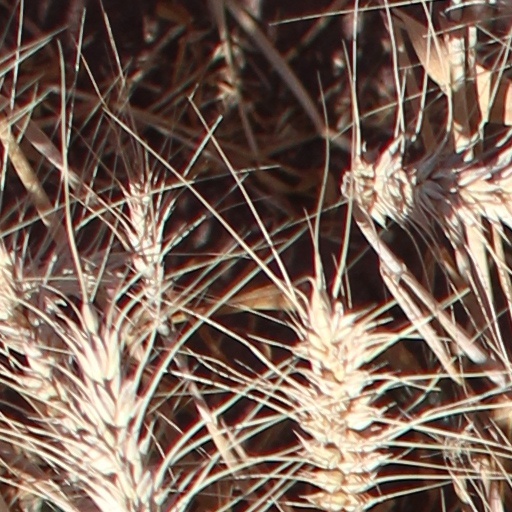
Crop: wheat